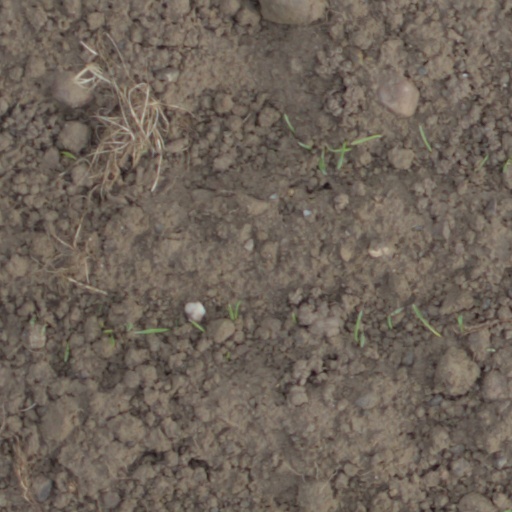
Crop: wheat